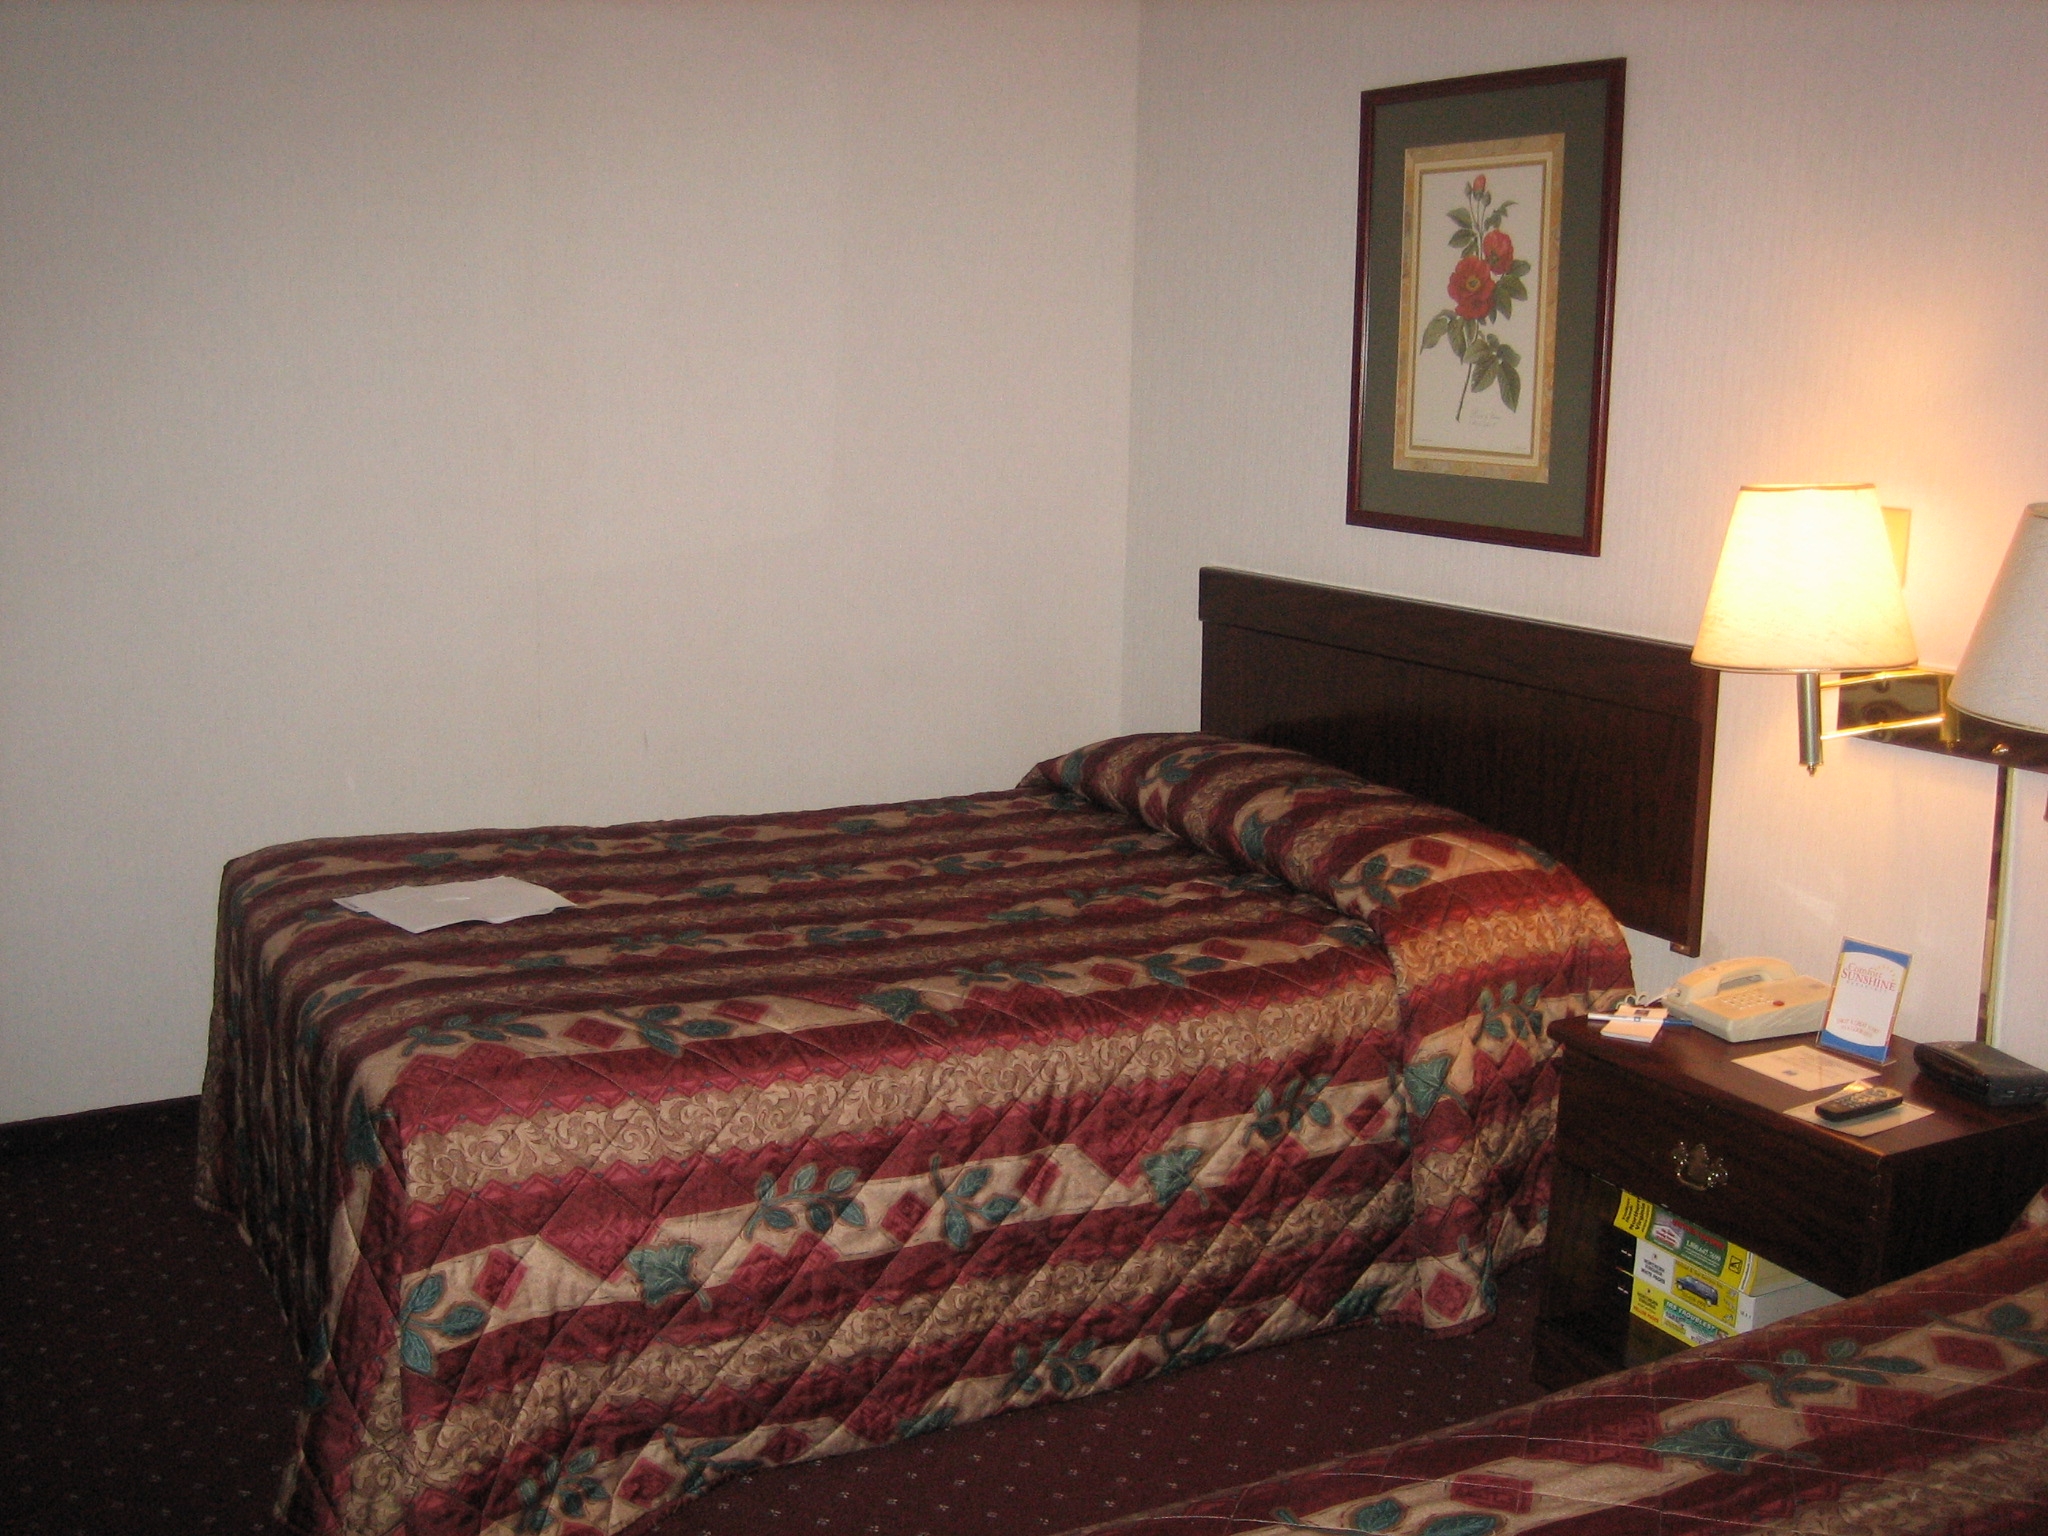
Room type: bedroom